Killinierin

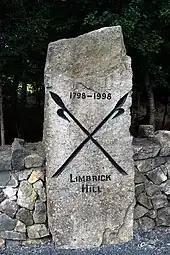
Memorial to the 1798 Rebellion at Limbrick Hill, Kilanerin

The local Gaelic Athletic Association club is known as Kilanerin–Ballyfad GAA. It joins with other small villages such as Ballyfad, Ballythomas and Annagh to form the GAA team. The club competes at various levels in the underage and adult categories within Wexford GAA. The adult team compete in the Wexford Senior Football Championship which they last won in 2008. They also previously competed in the Wexford Senior Hurling Championship until their relegation to the Intermediate Championship.